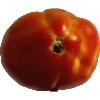
Label: Tomato 1